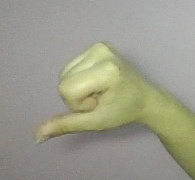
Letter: waw